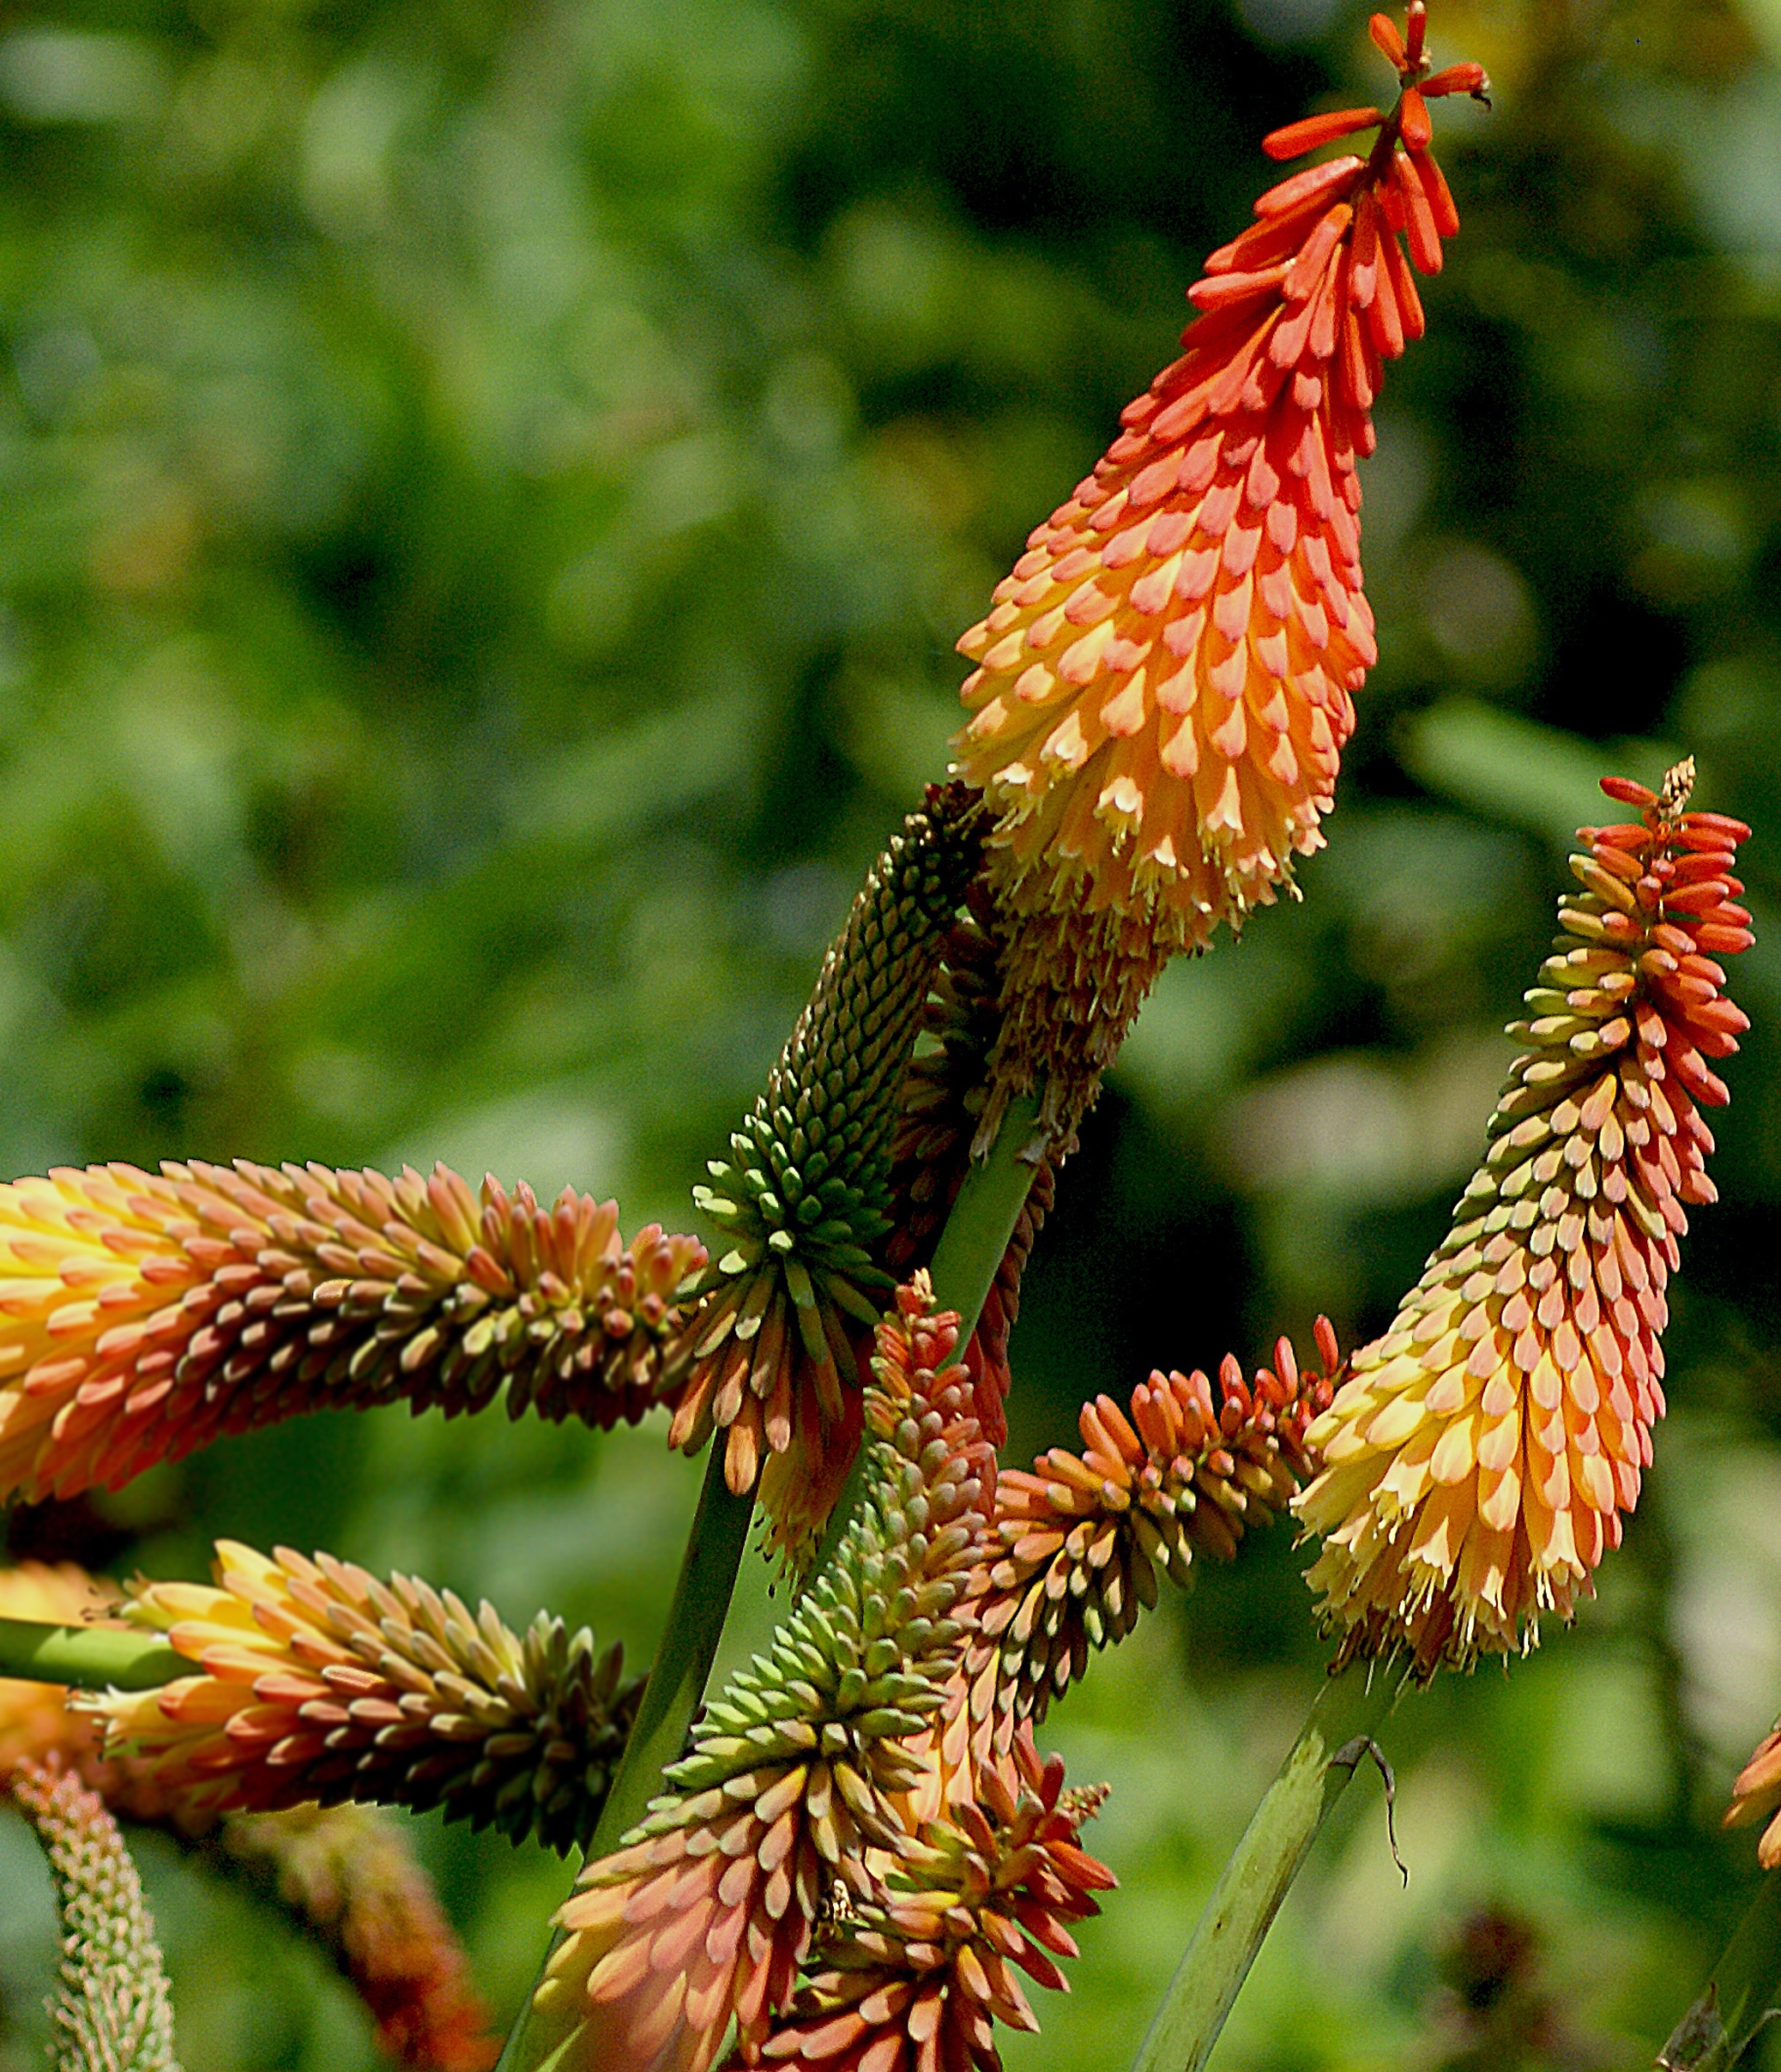
nature, group, plant, flower, summer, orange, autumn, botany, colorful, yellow, flora, flowering, perennials, sharpness, macro photography, xanthorrhoeaceae, garden flowers, flowering plant, large flowers, boost, torch lily, grass family, plant stem, land plant, foxtail lily, trytomia, trytomia groniasta, rhizomes and tubers for propagation